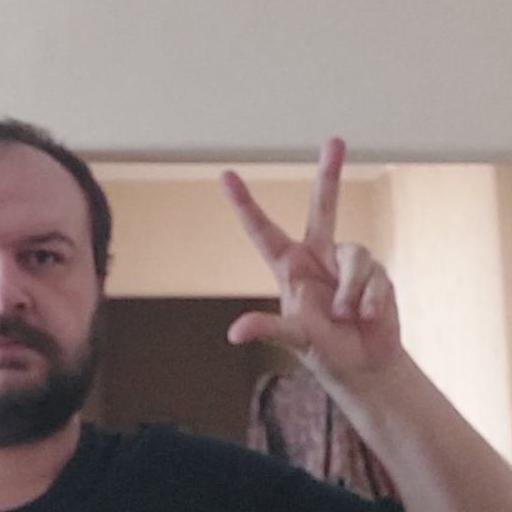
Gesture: three2